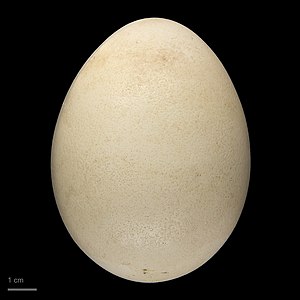
Påfugl
Pavo cristatus
Påfuglen er en fasanfugl. Fuglen yngler i Indien og på Sri Lanka, men er indført og udsat mange steder i verden. I Danmark fik et par fritgående påfugle på Sejerø deres første kuld kyllinger i foråret 1982, og der er nu en fast bestand på øen.